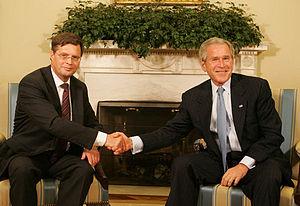
Jan Pieter Balkenende, dit Jan Peter Balkenende, né le 7 mai 1956 à Biezelinge, est un homme d'État néerlandais. Membre de l'Appel chrétien-démocrate, il est Premier ministre des Pays-Bas de 2002 à 2010.